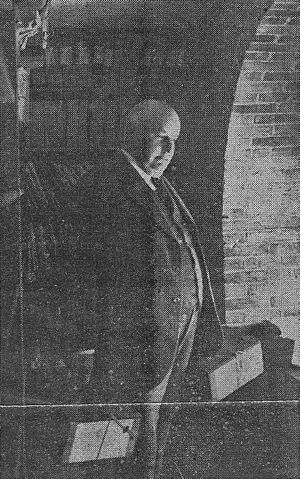
Carl S. Petersen
Carl S. Petersen i magasinkælderen på det Kongelige Bibliotek i 1929.
Carl Sophus Petersen var en dansk bibliotekar og litteraturhistoriker.